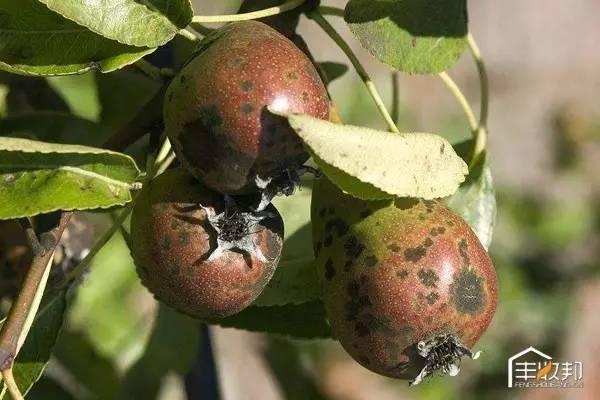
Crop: apple
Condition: black_rot